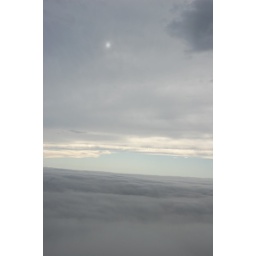
I should probably clean my lense. this was from the highway, the ocean is under that bottom cloud layer.